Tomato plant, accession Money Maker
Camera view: tilt-top (135 deg); turntable rotation: 30 degrees
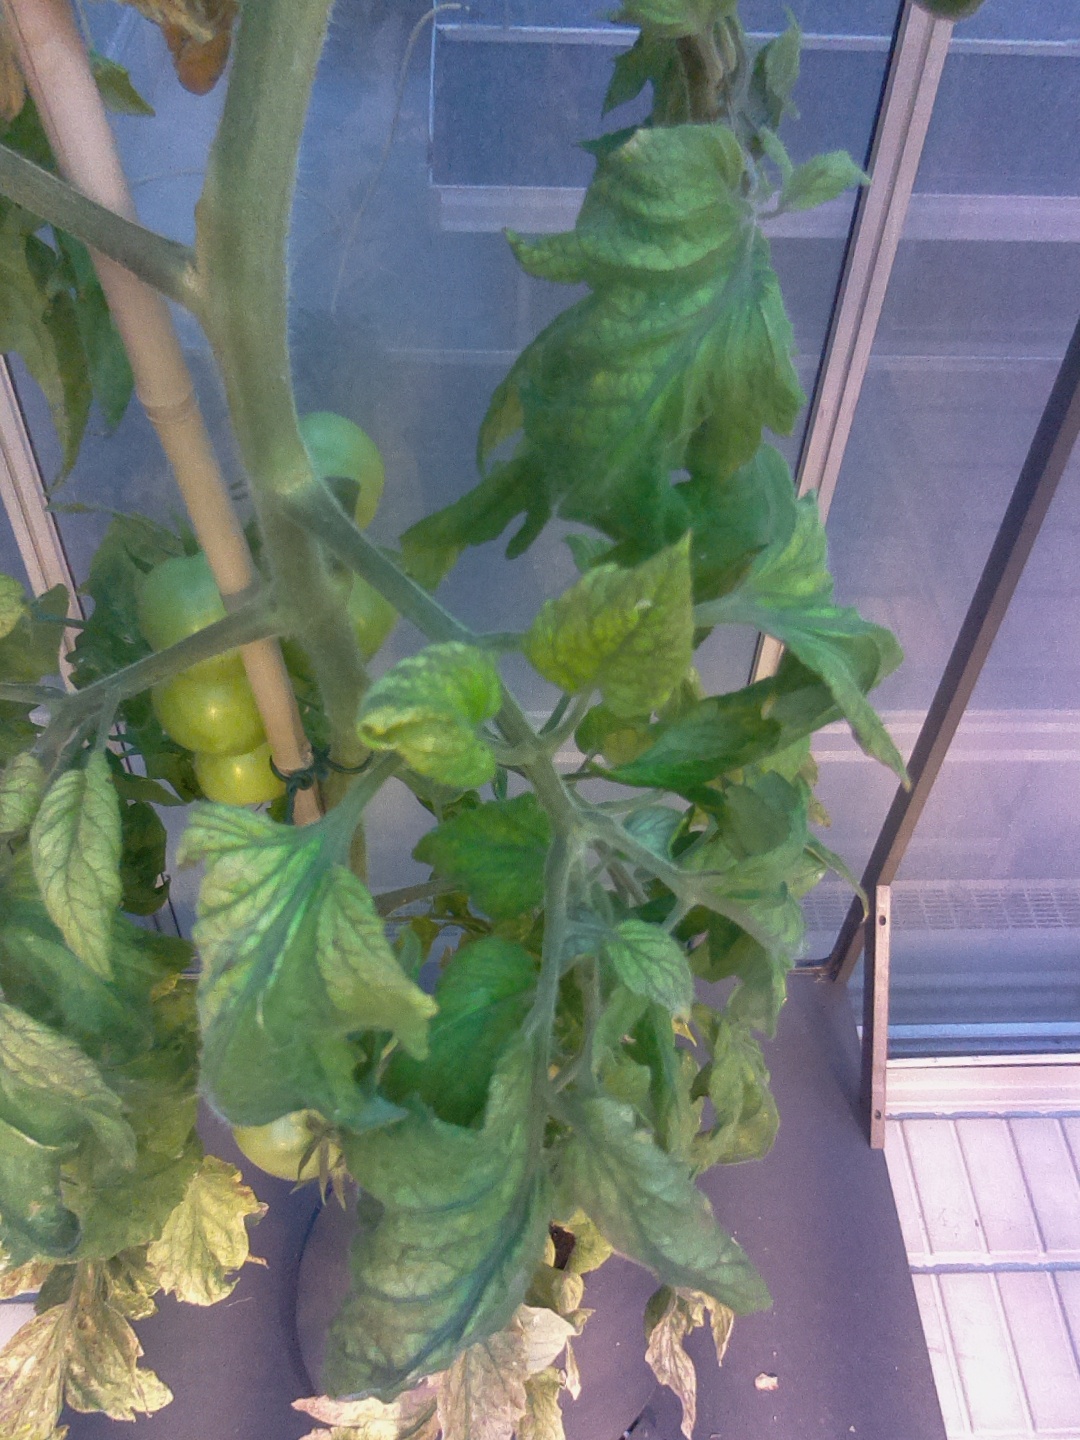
BBCH growth stage 81: 10%-20% of fruits show typical fully ripe color